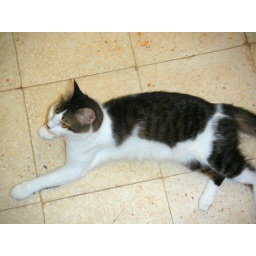
Orphaned cats for adoption in Maadi animal shelter, Cairo - Egypt. Photos taken by Sahar Elnadi